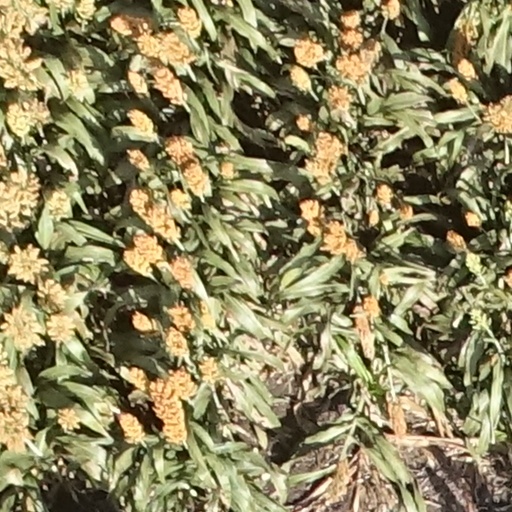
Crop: sorghum